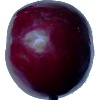
Label: Plum 2